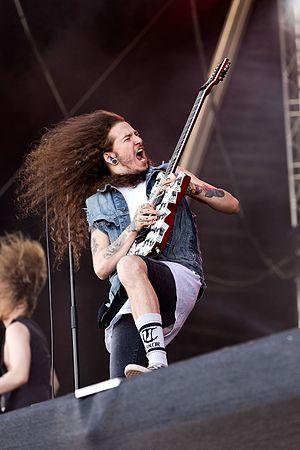
Lost Society est un groupe de thrash metal finlandais, originaire de Jyväskylä. Le groupe est formé par Samy Elbanna, il fait ses débuts en 2010. Le groupe compte un total de quatre albums : Fast Loud Death en 2013, Terror Hungry en 2014, Braindead en 2016 et No Absolution en 2020.